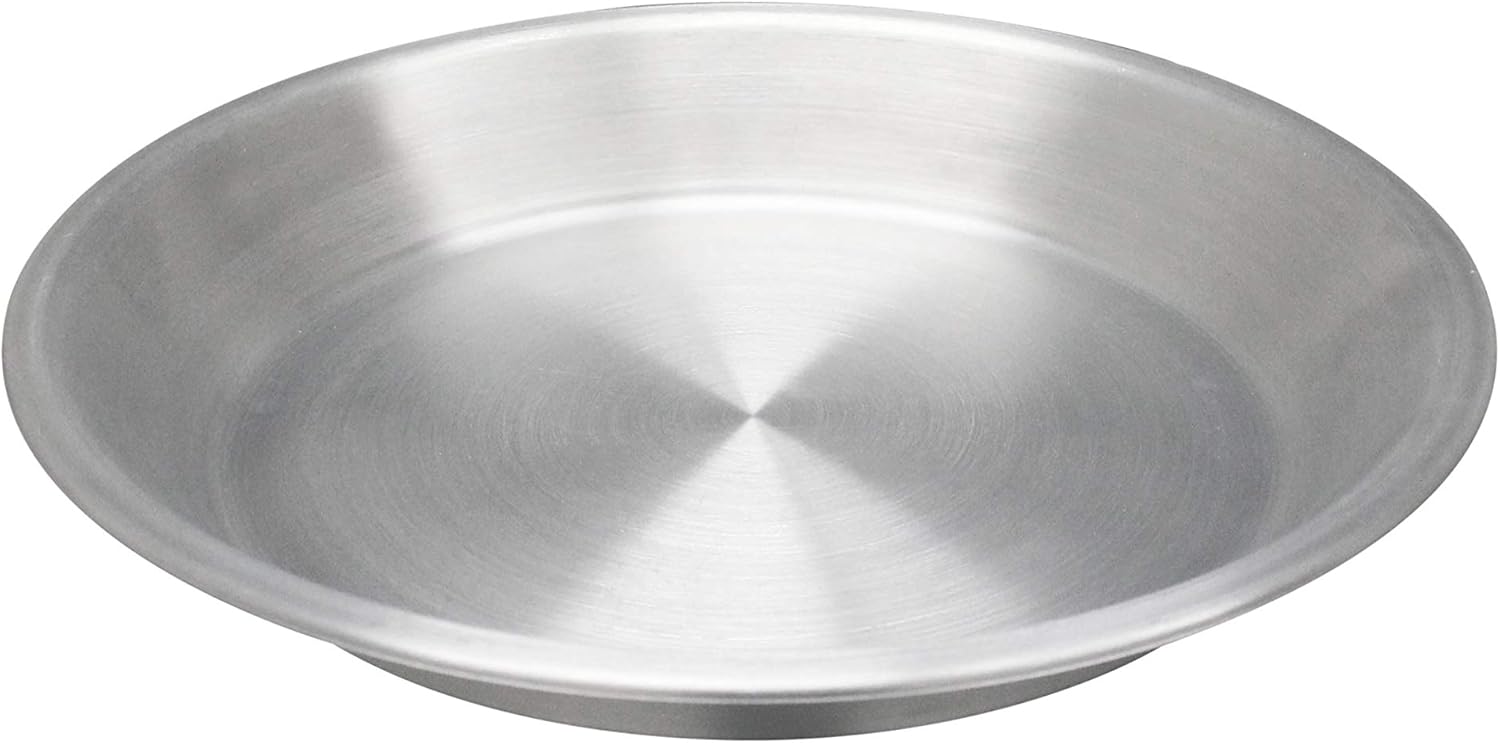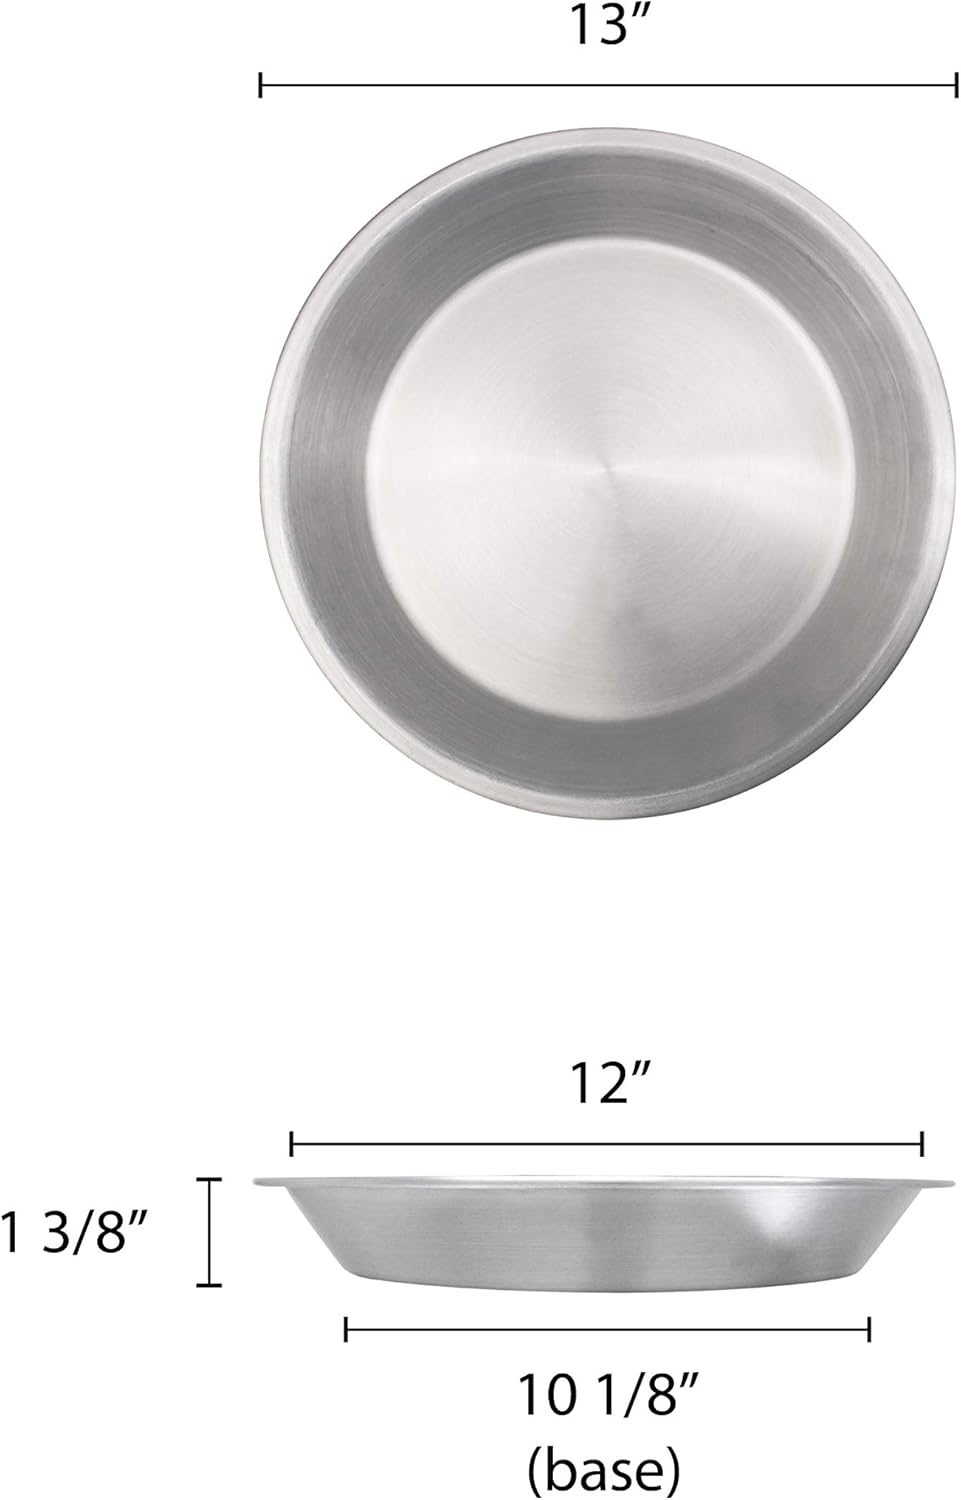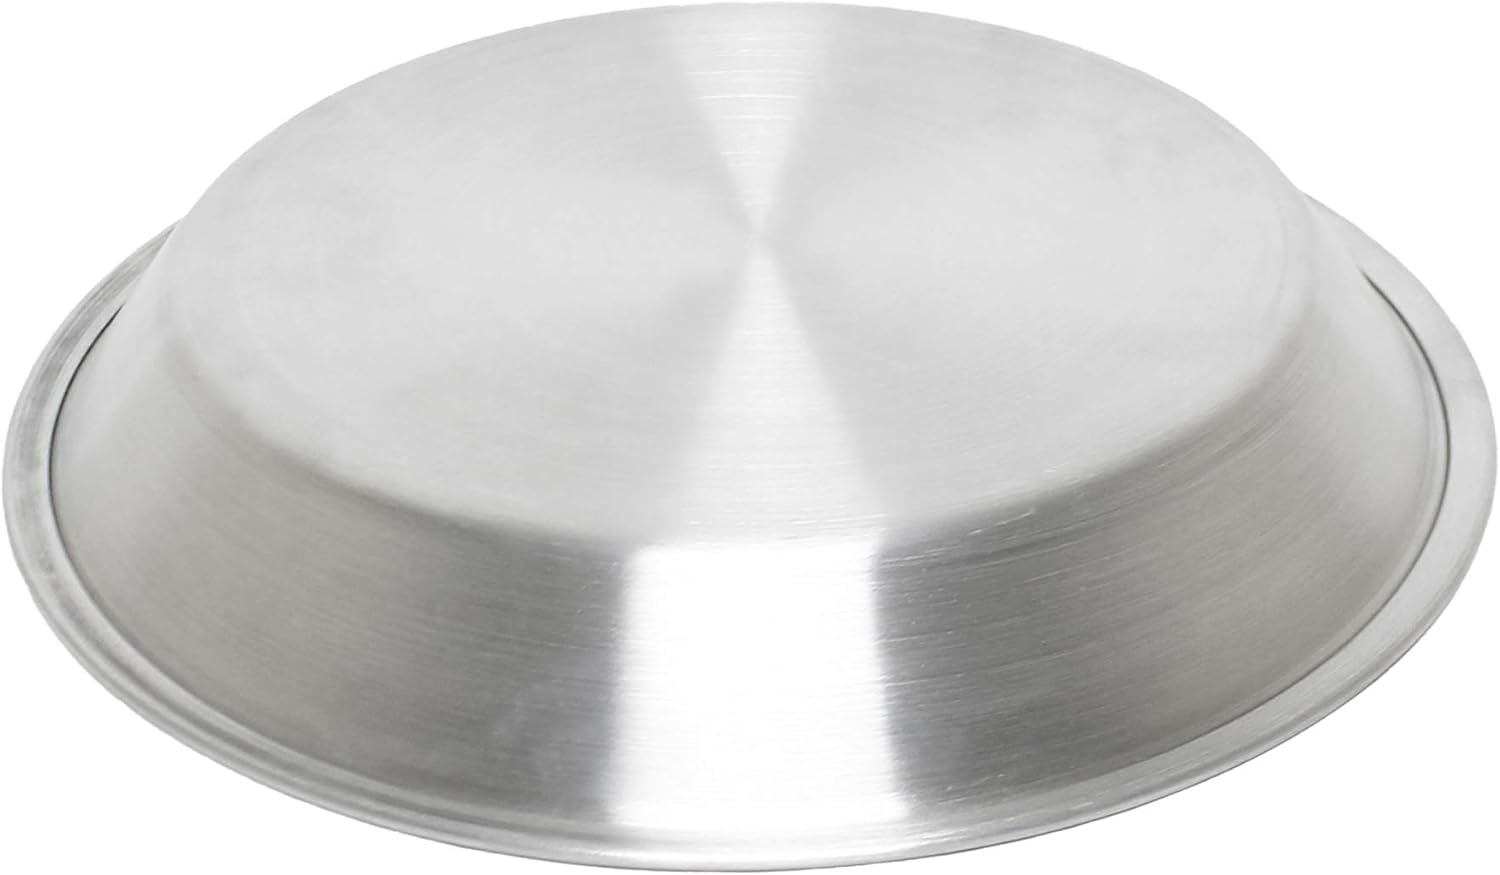
Excellanté 12" Pie Pan, Aluminum, 1.0mm
Category: Amazon Home
Smooth exterior surface allows for easy baking and removal of goods, constructed out of heavy duty aluminum, easy to clean and maintain.
Features: Smooth Exterior Surface Allows For Easy Baking And Removal Of Goods | Constructed Out Of Heavy Duty Aluminium | Easy To Clean And Maintain | Made in India